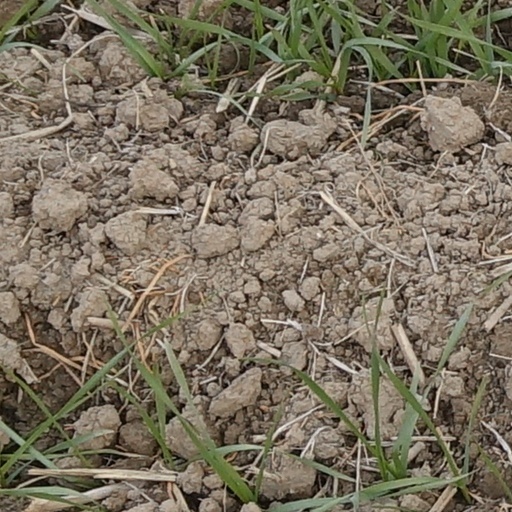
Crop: wheat